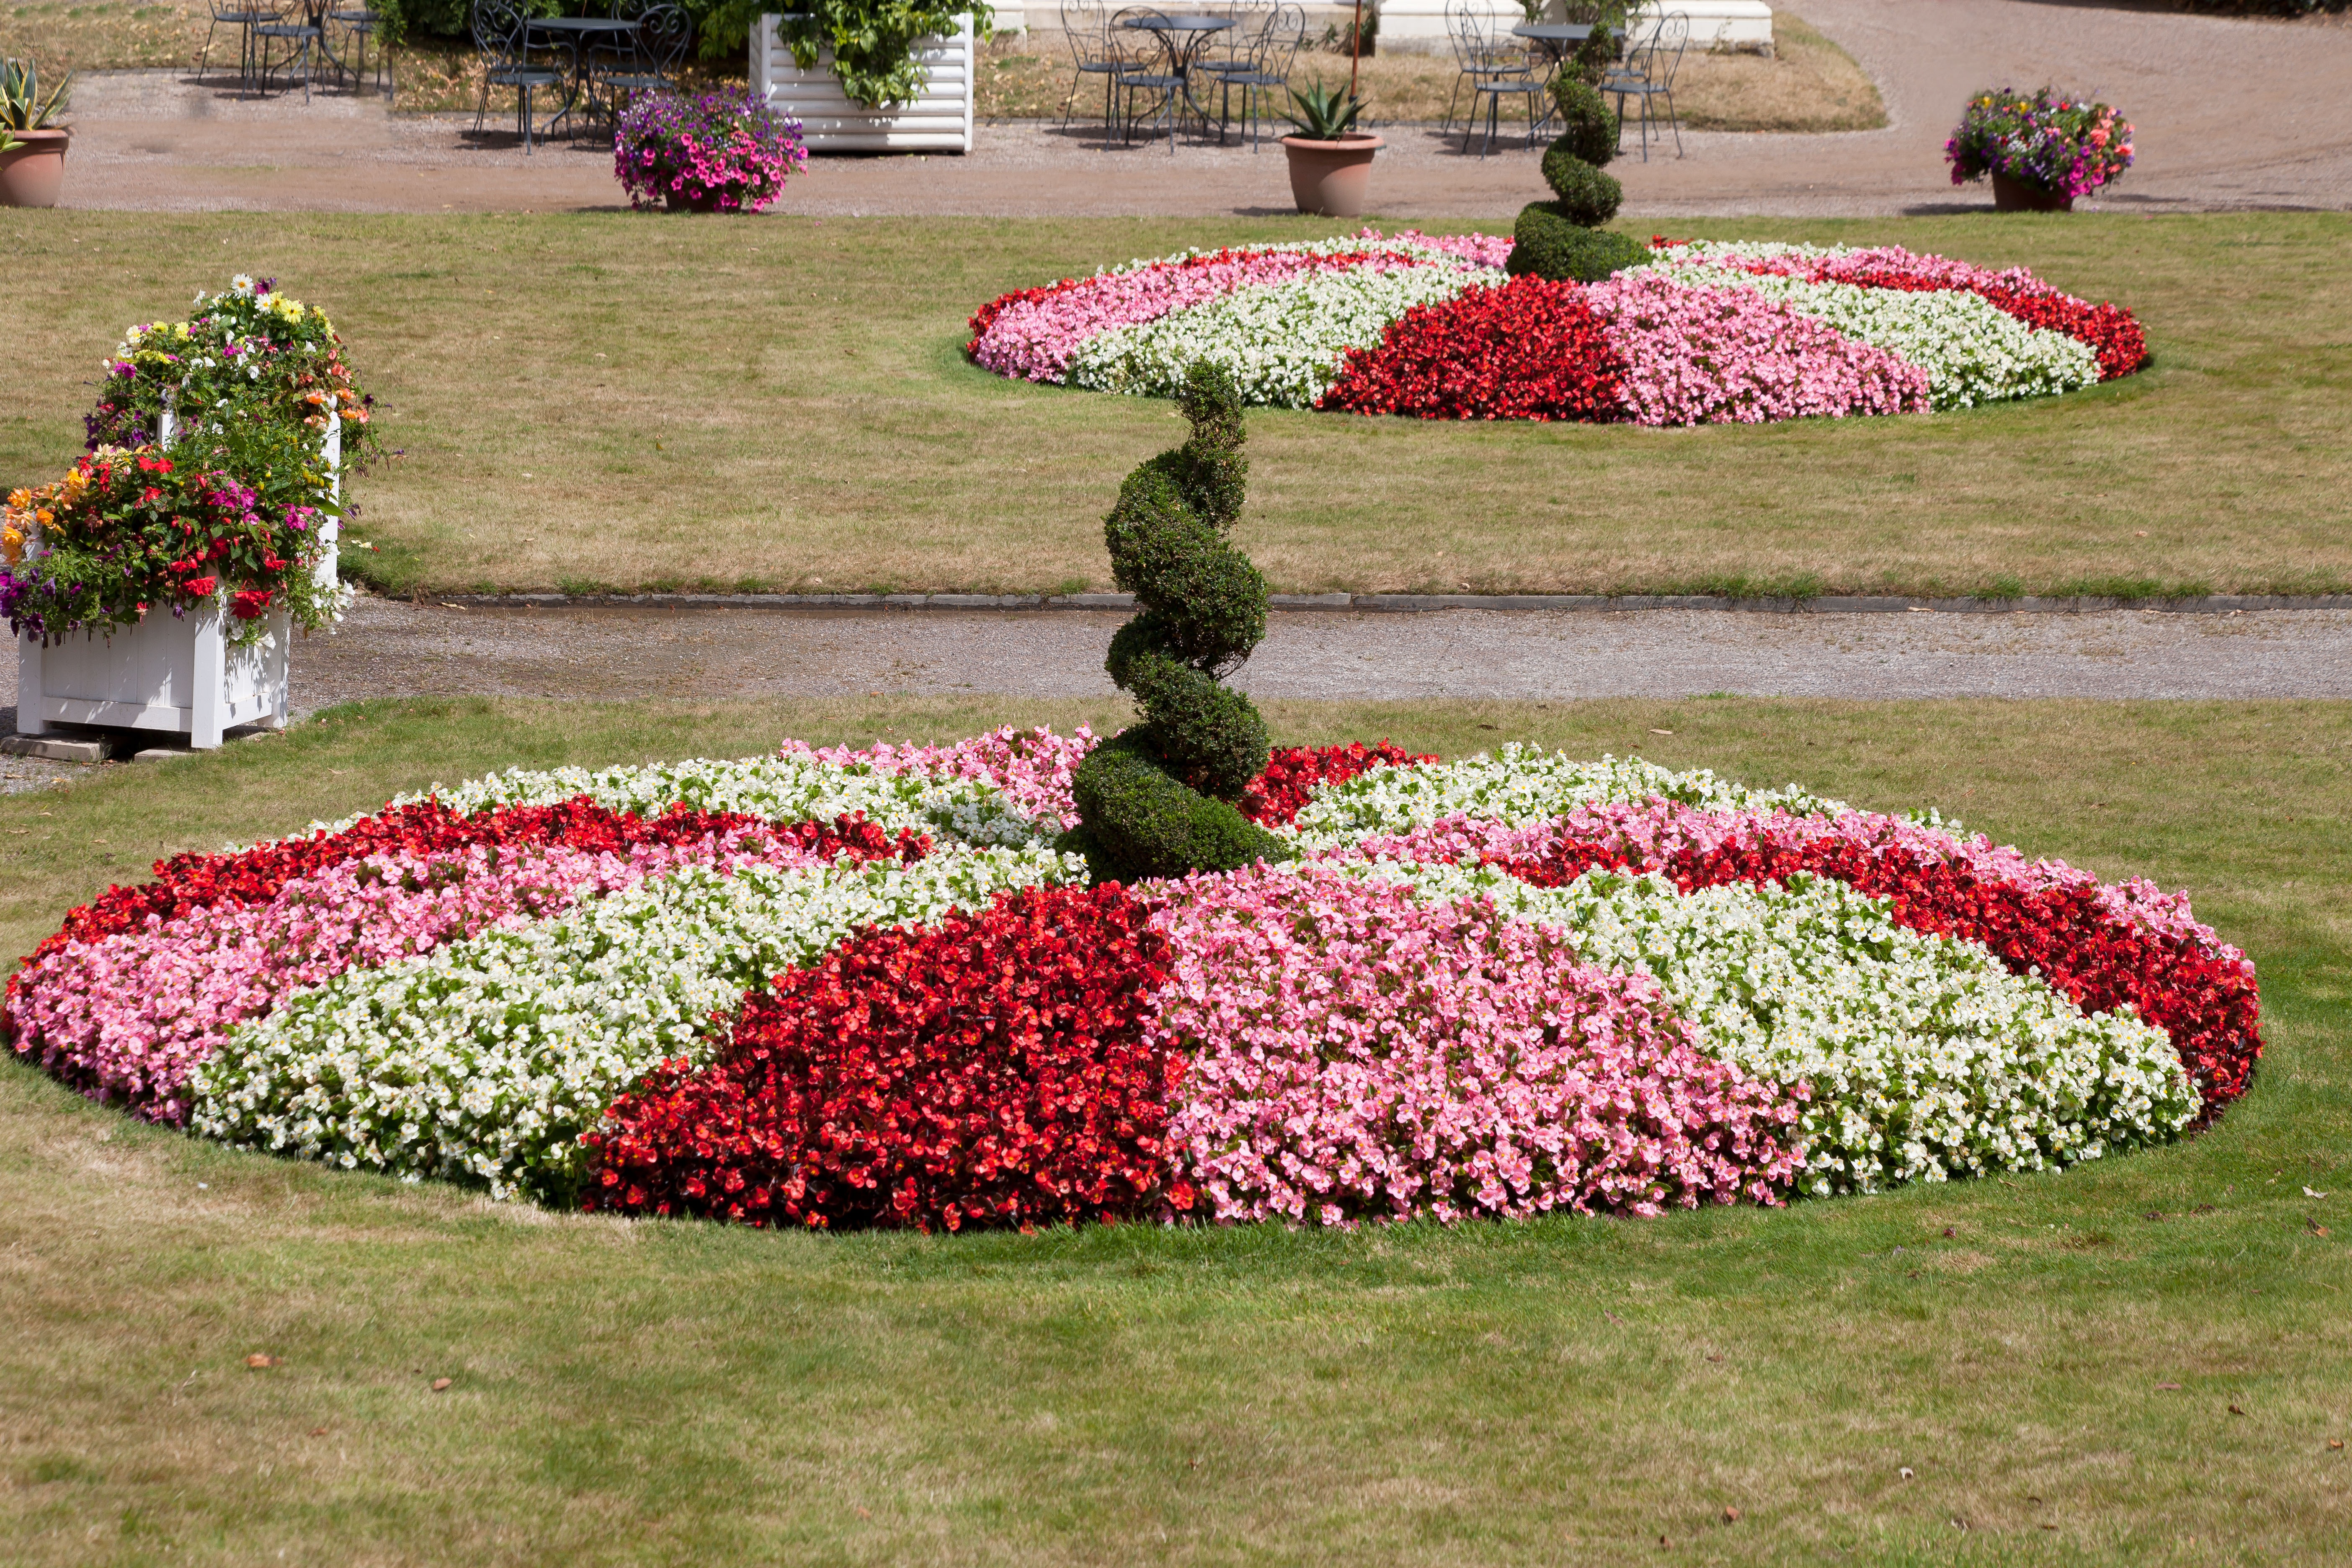
nature, grass, plant, white, lawn, meadow, flower, green, red, park, botany, garden, pink, flora, flowers, landscaping, shrub, botanical garden, yard, floristry, flooring, rondelle, italian garden